Monument of Gratitude to France

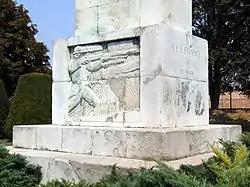
Reliefs "Sorbonne" and "Warriors"

A special commission for choosing the project was formed by the council. The commission was chaired by one of the foremost academics in the state, Bogdan Popović. Popović was also a founder of the French literary society, as a former Parisian student. He was crucial in acquiring the job for a sculptor Ivan Meštrović. At the time, Popović was one of the staunchest defenders of another Meštrović's Belgrade project, publicly opposed the Pobednik monument.